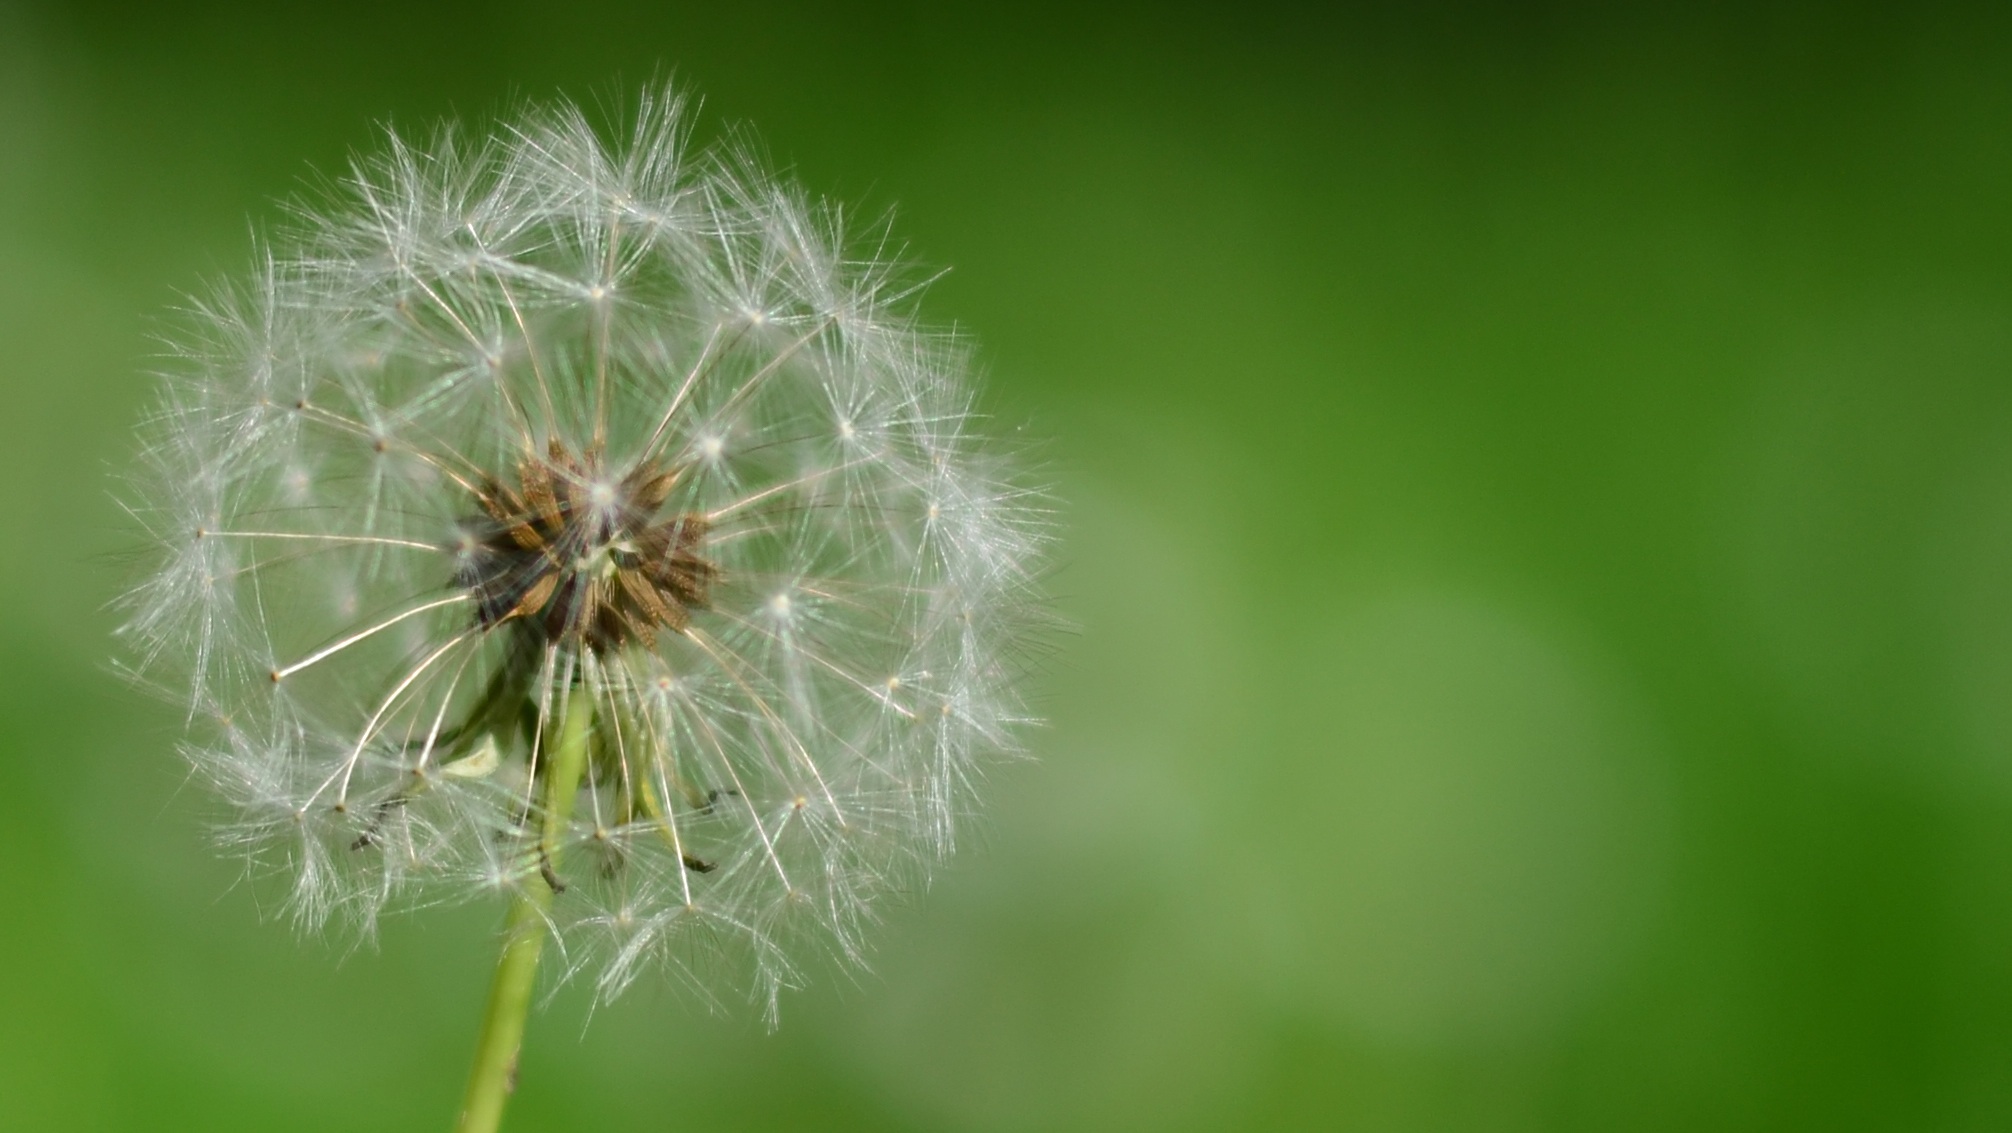
nature, grass, plant, photography, meadow, dandelion, prairie, leaf, flower, green, botany, flora, wildflower, close up, macro photography, flowering plant, daisy family, grass family, plant stem, land plant, thorns spines and prickles